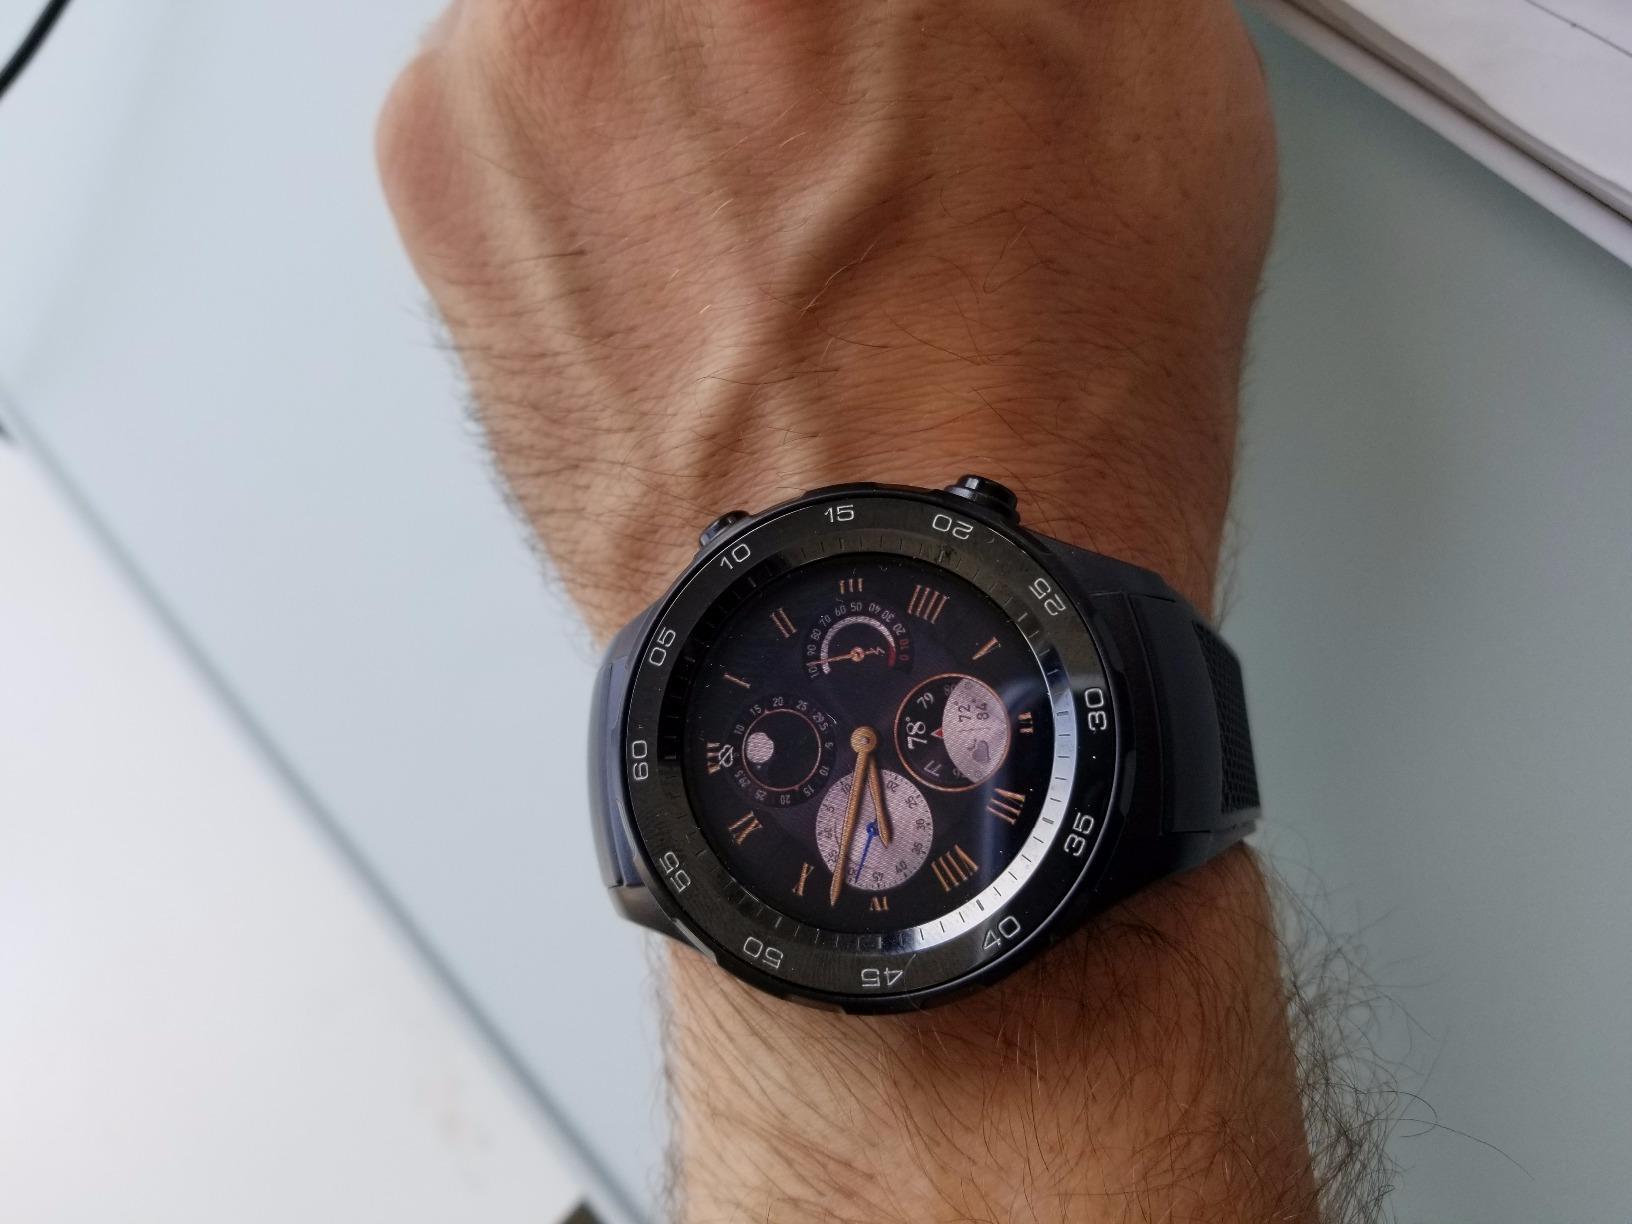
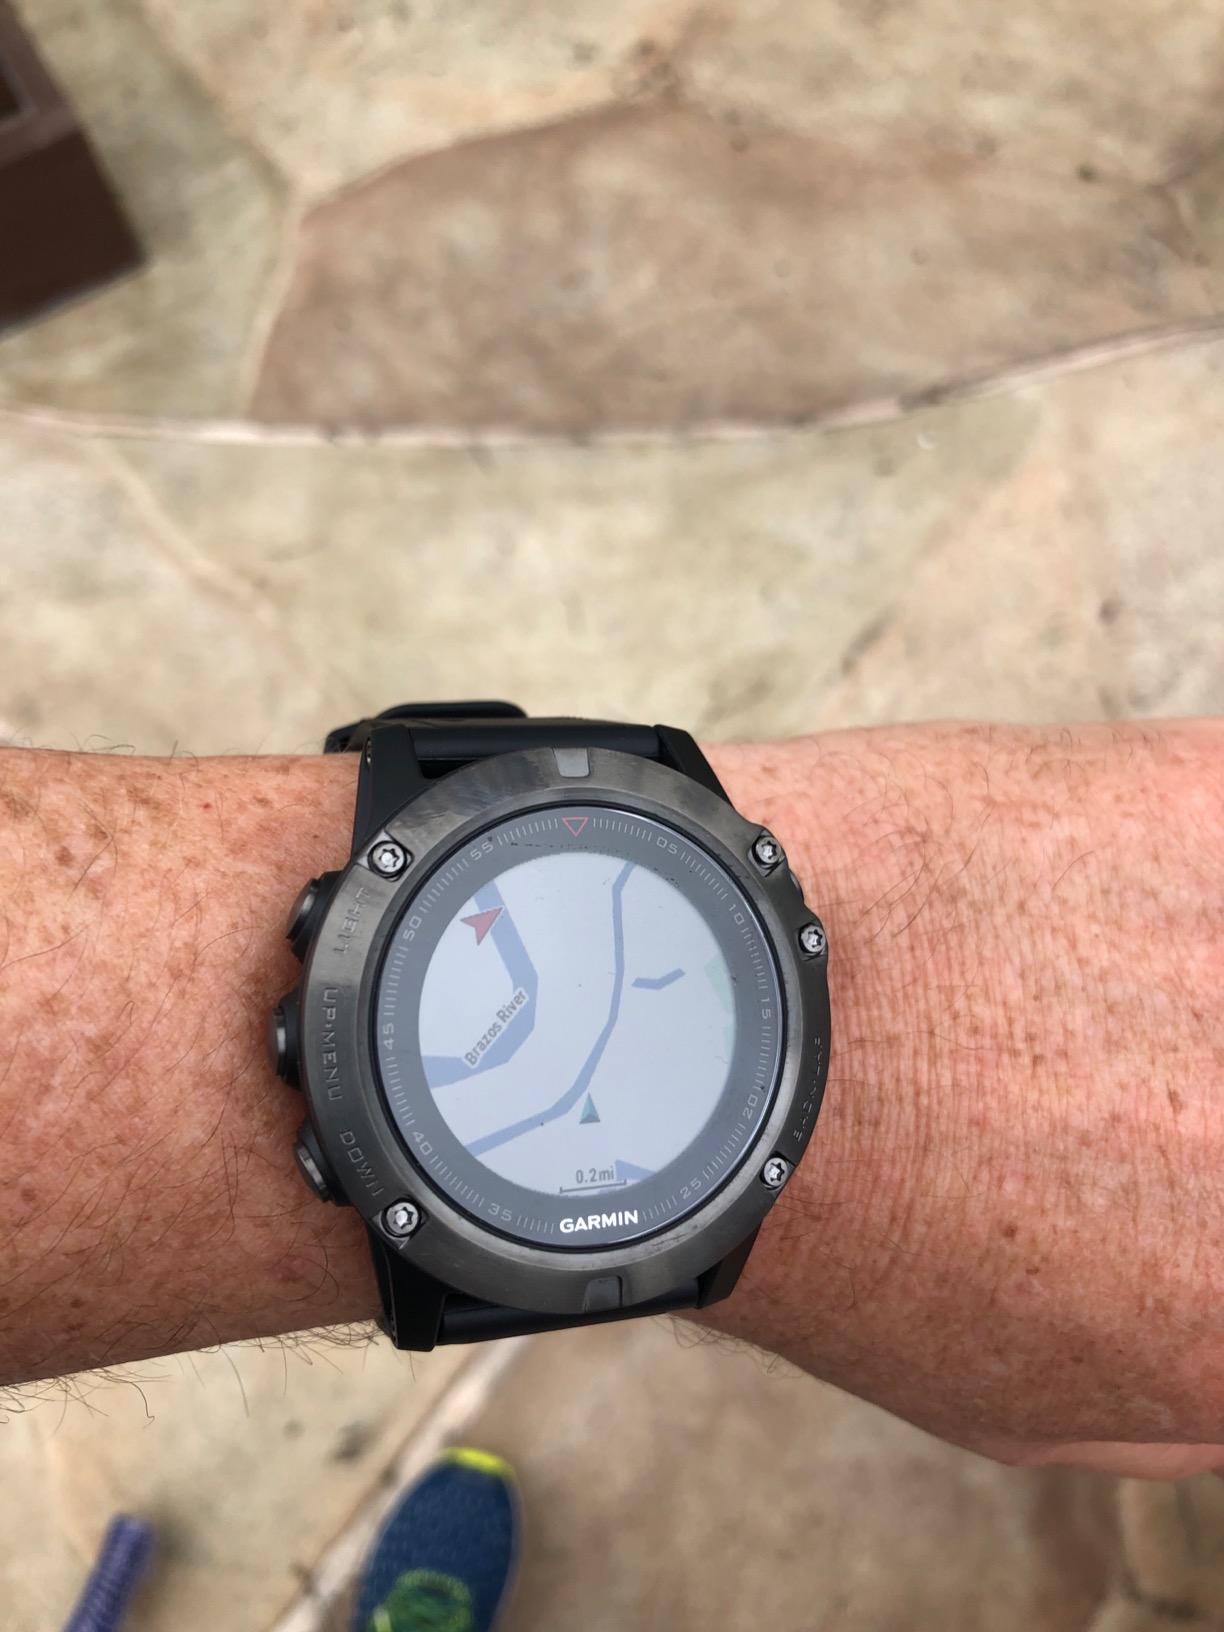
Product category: smartwatch
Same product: no